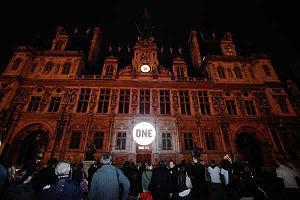
ONE est une organisation non gouvernementale de campagne et de plaidoyer, basée aux États-Unis, qui lutte contre l’extrême pauvreté et les maladies évitables en Afrique, en suscitant la prise de conscience du grand public et en faisant pression sur les dirigeants politiques du monde entier pour qu’ils soutiennent des politiques et des programmes efficaces d'aides.